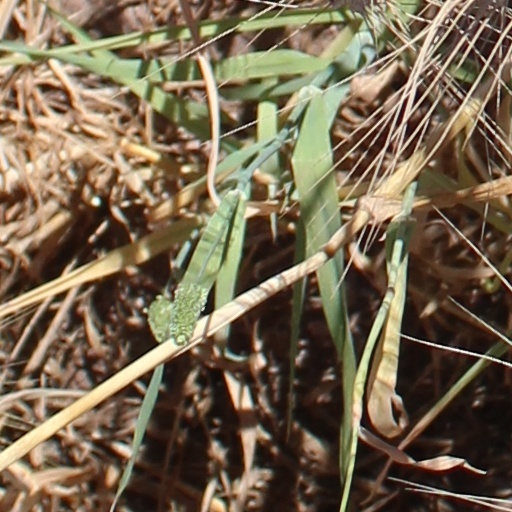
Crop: wheat